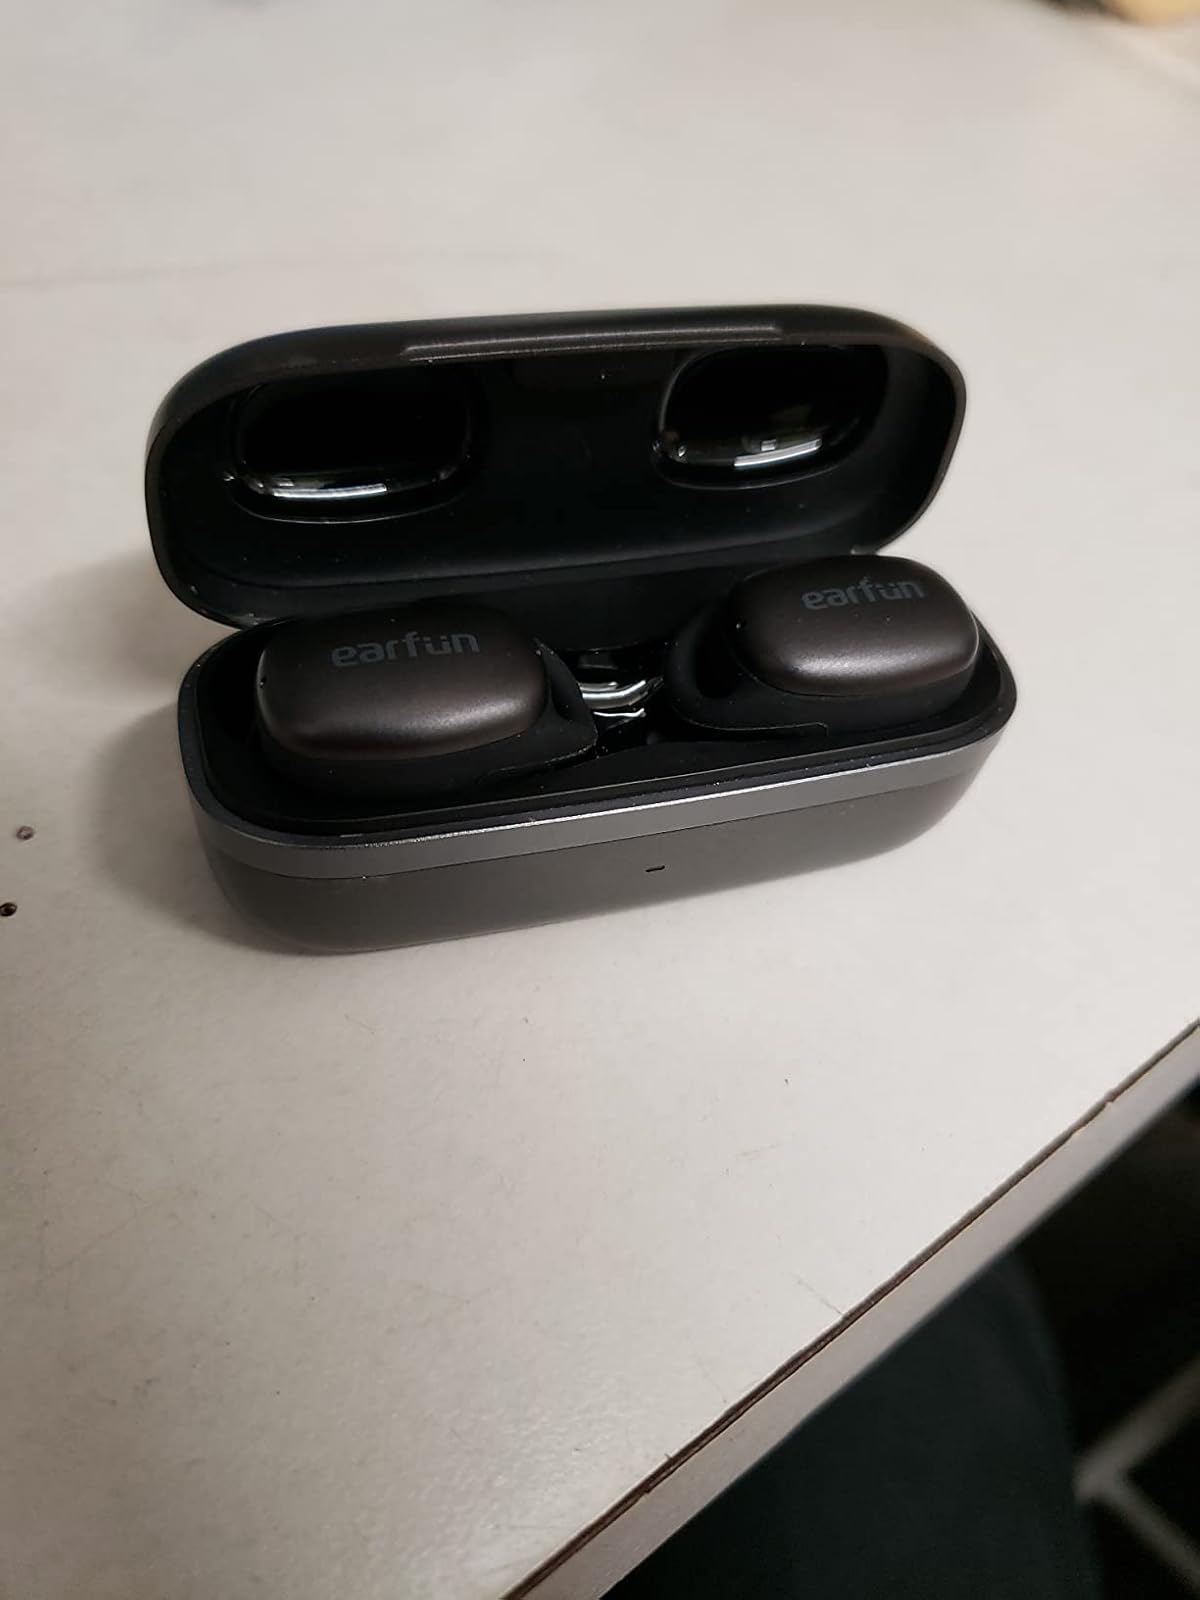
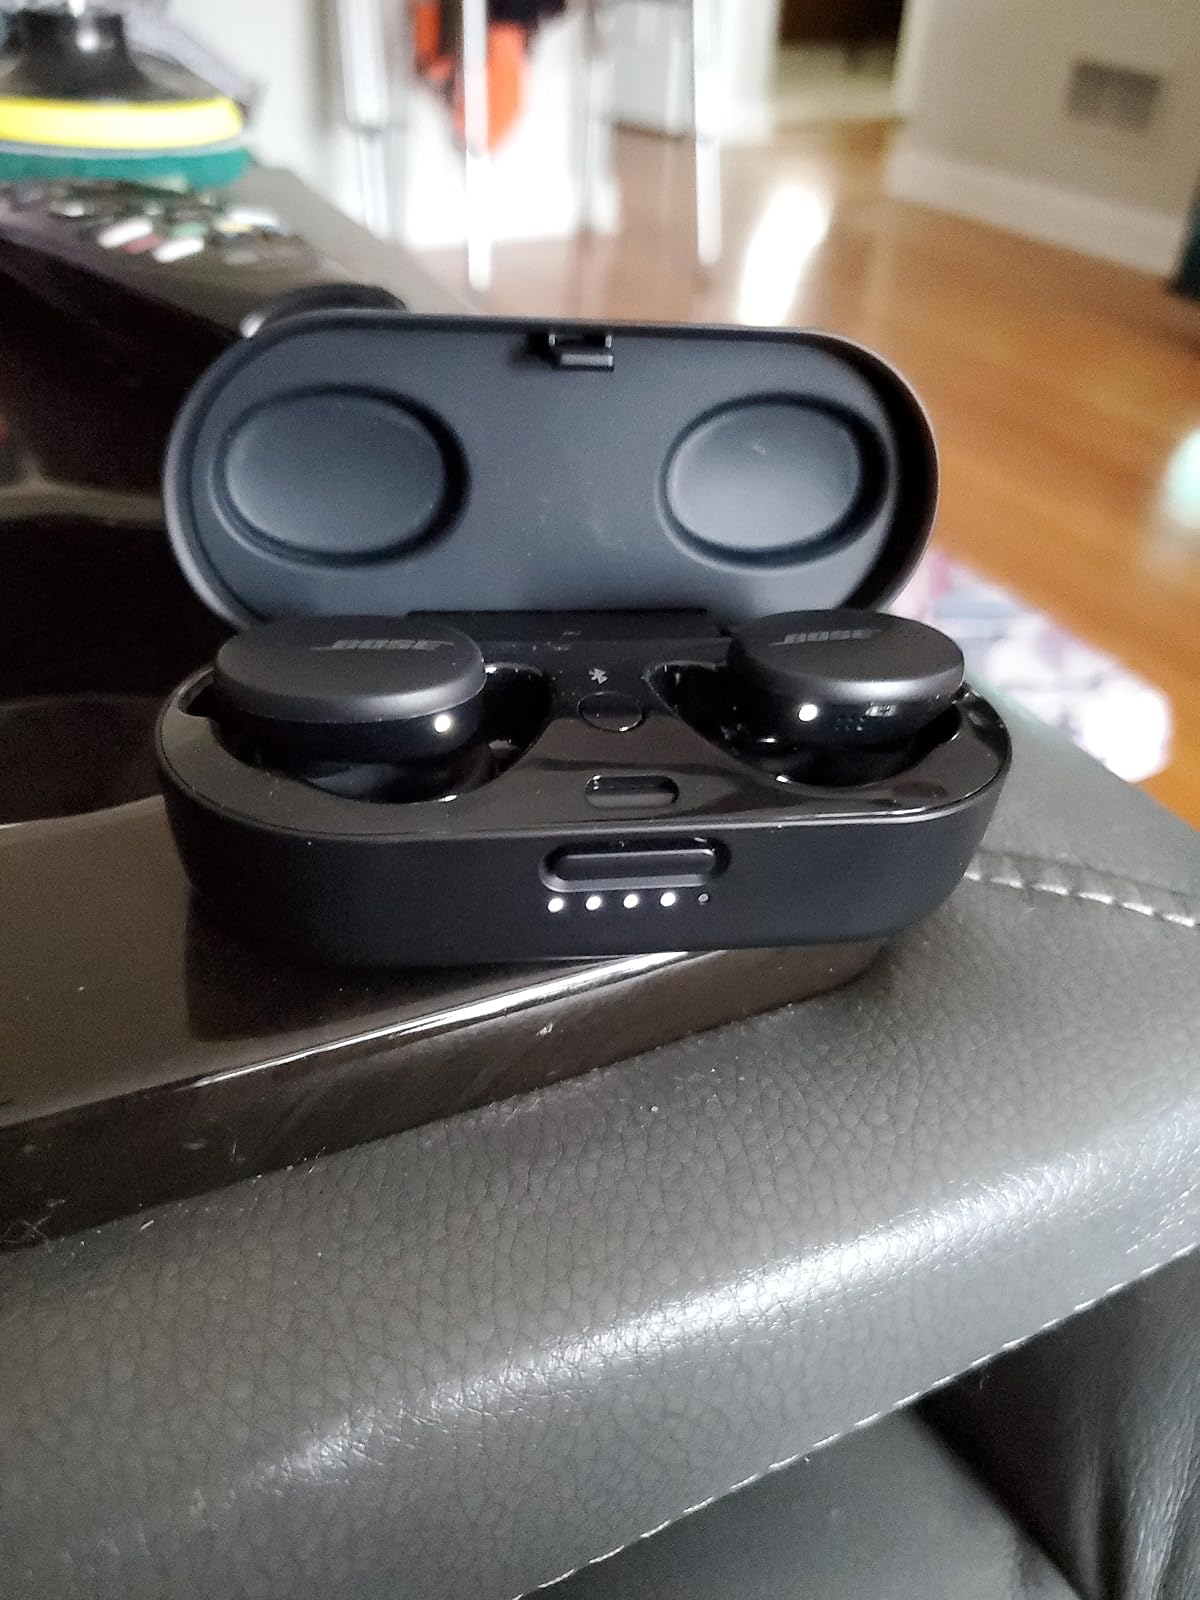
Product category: earbuds
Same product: no